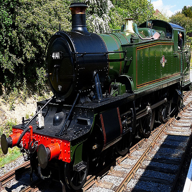
Vehicle type: Trains